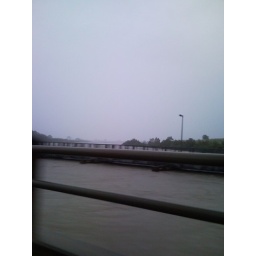
This is a train bridge that is now nearly under water.